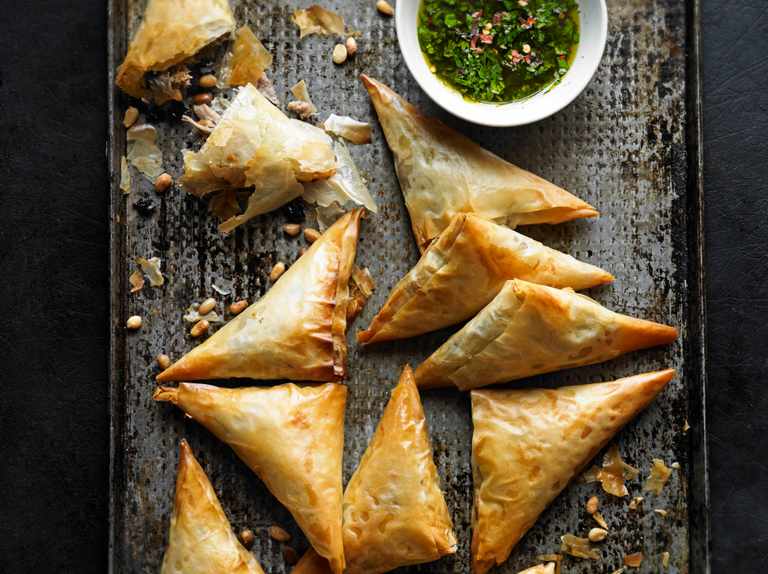
Dish: samosa